Christiane Lemke

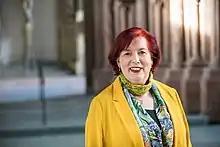
Lemke

Christiane Lemke is a German politician and professor of political science. She holds the chair in international relations and European studies at Leibniz University Hannover. In 1991–1992, she was a Visiting Krupp Chair in the department of government at Harvard University and from 2010 to 2014 she held the Max Weber Chair at New York University. She is currently also a visiting professor at the University of North Carolina at Chapel Hill.